Minsk

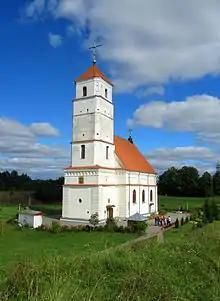
The Saviour Church, built under the Polish–Lithuanian Commonwealth in 1577, is part of an archaeological preservation in Zaslavl, northwest of Minsk.

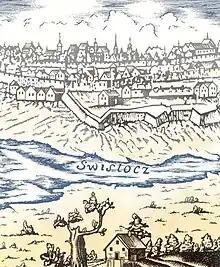
Minsk in 1772

The Old East Slavic name of the town was ( < Early Proto-Slavic or Late Indo-European ), derived from a river name "Měn" (< ).